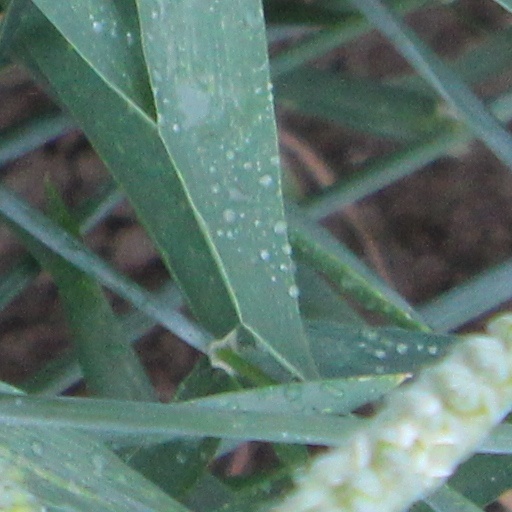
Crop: wheat